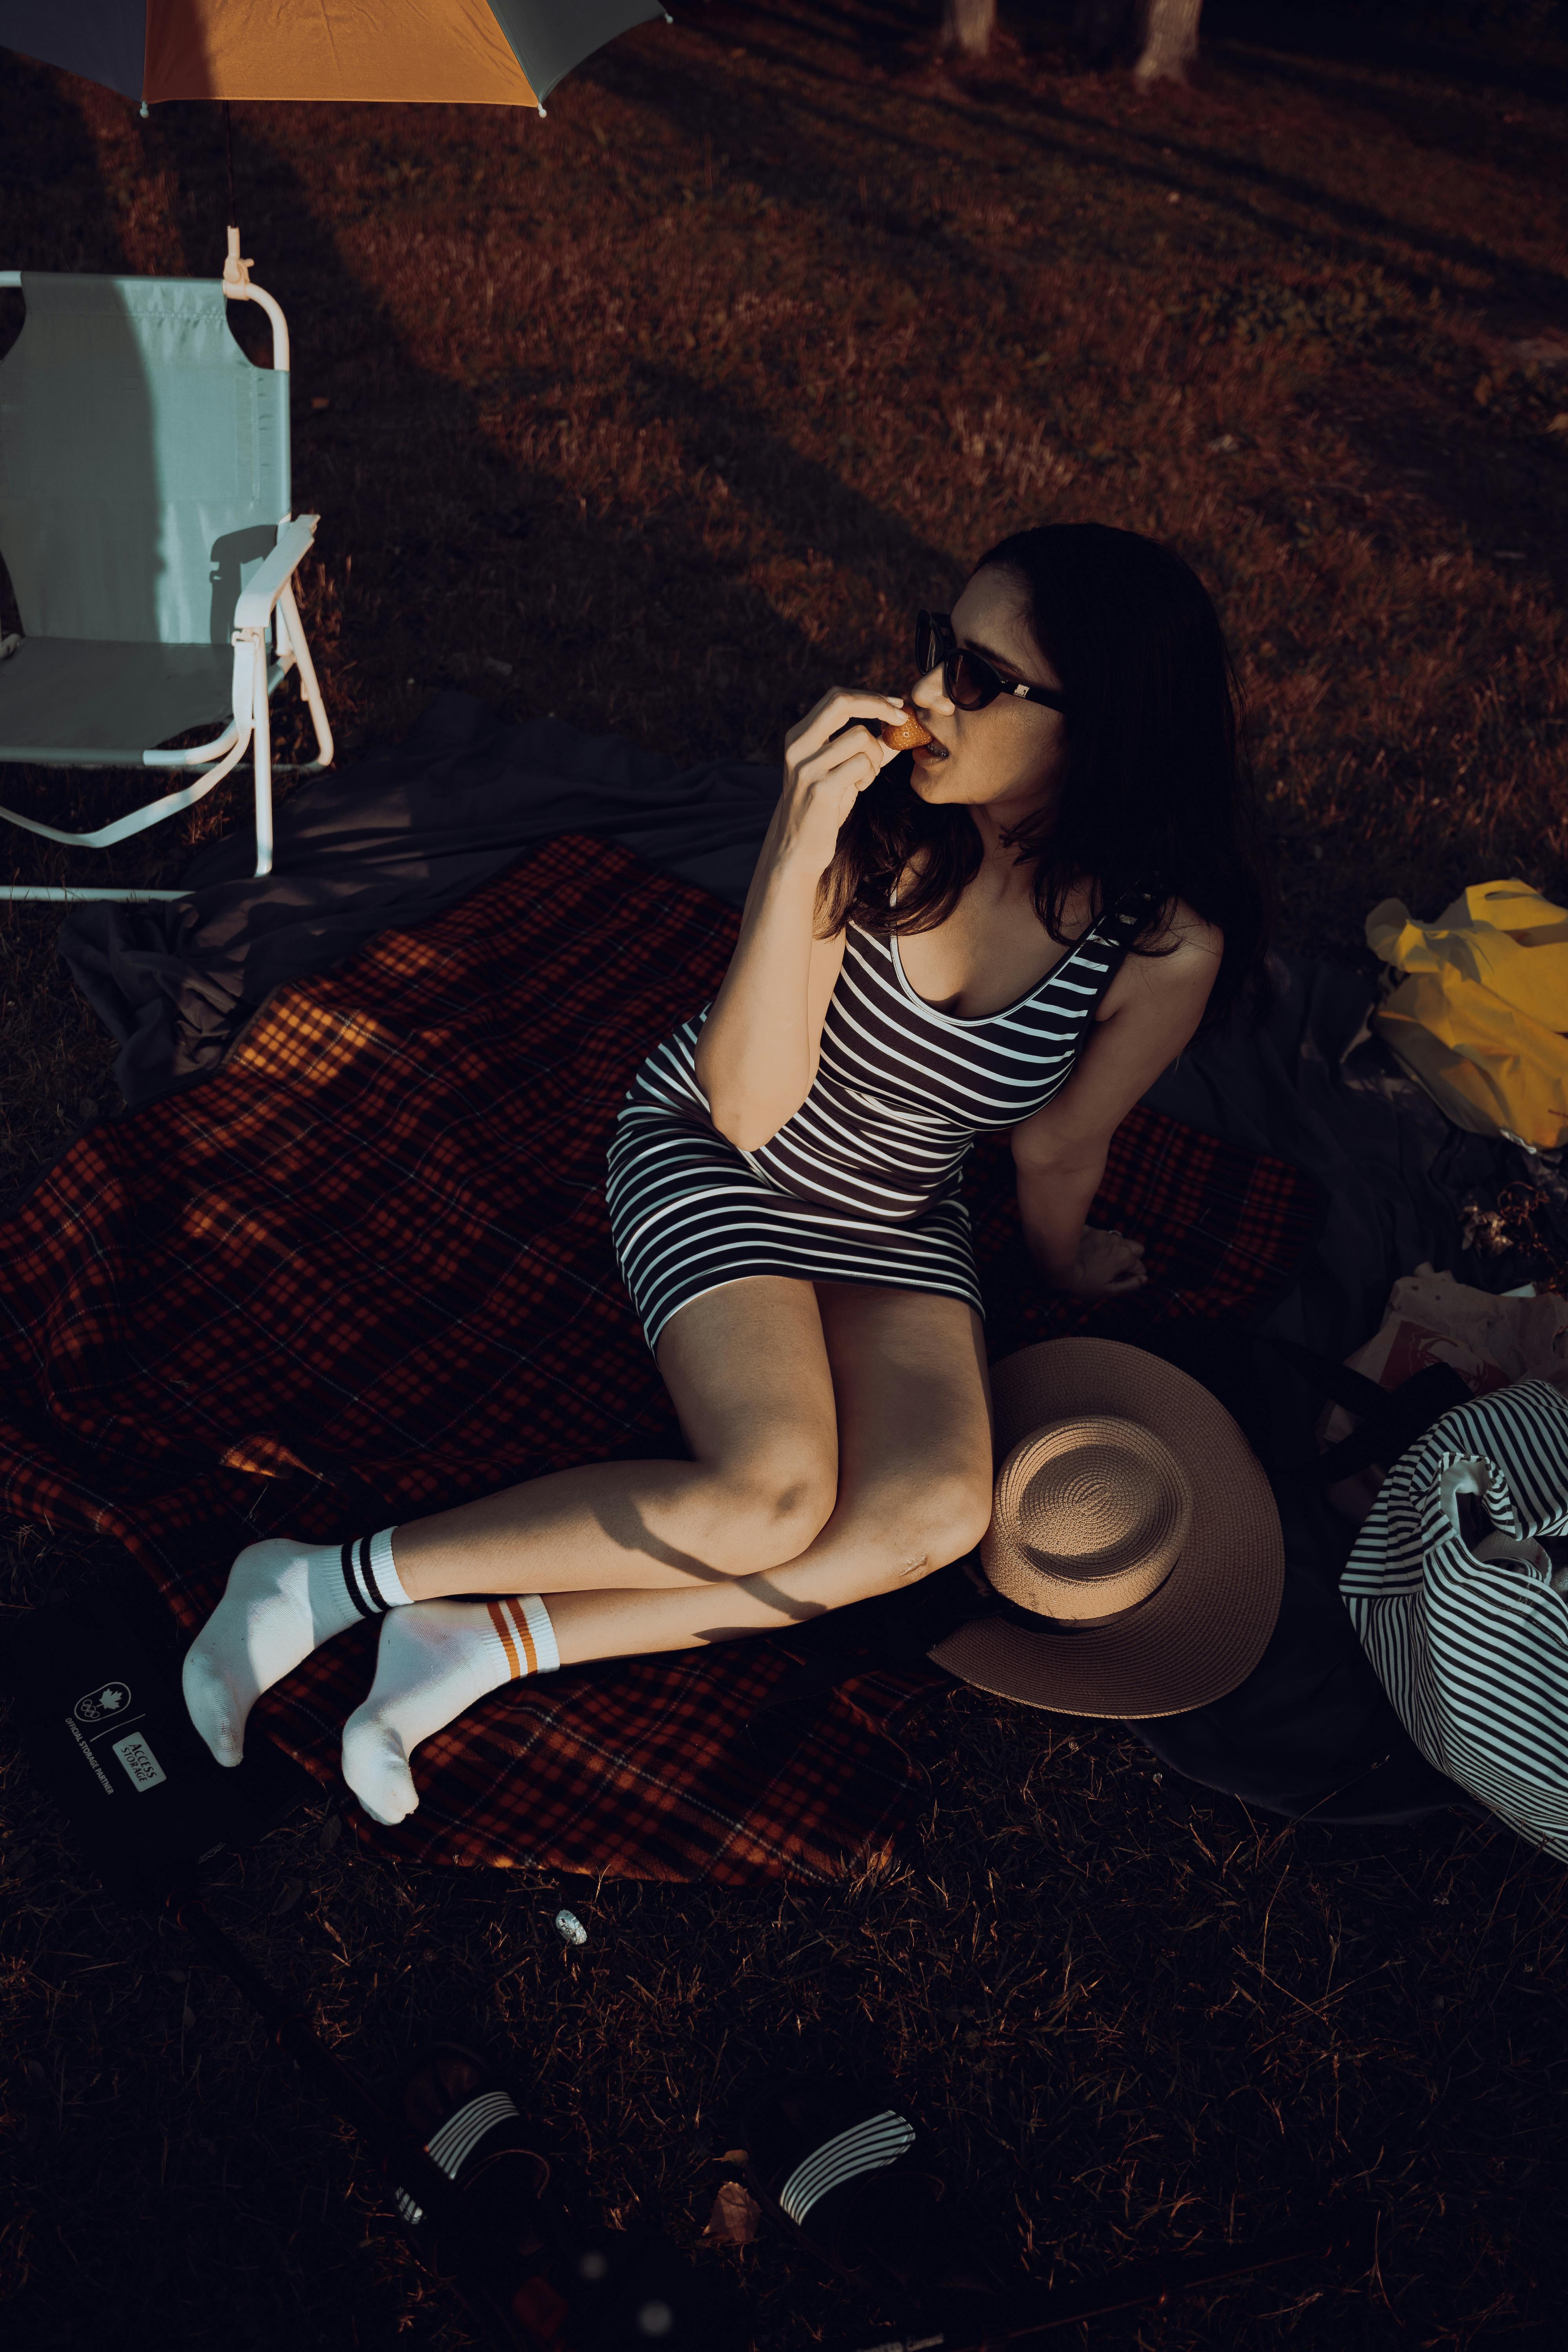
woman, joint, leg, flash photography, fashion, eyewear, thigh, knee, cool, waist, black hair, sneakers, Tints and shades, Luggage and bags, bag, human leg, long hair, foot, sandal, darkness, boot, sitting, fun, brown hair, flooring, sunglasses, shadow, road surface, pattern, leggings, high heels, art model, grass, night, fashion accessory, handbag, sportswear, street, flesh, photo shoot, stocking, midnight, tights